Buick XP-300

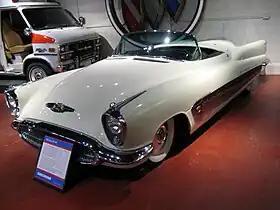
Buick XP-300 at the Alfred P. Sloan Museum in Flint, Michigan

The Buick XP-300 (initially designated the XP-9) is a concept car created by General Motors in 1951. It is a counterpart to GM's Le Sabre concept, with which it shares many mechanical components, including its supercharged V8 engine, which could run on either gasoline or methanol. The XP-300 is representative of GM's "long and low" design philosophy in the 1950s, and includes numerous innovative features ranging from push-button power windows and seats to hydraulic jacks and de Dion axles.